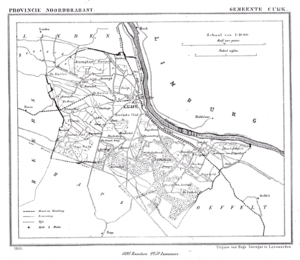
Cuijk est chef-lieu de la commune du même nom et une ancienne ville des Pays-Bas de la province du Brabant-Septentrional. Cuijk est situé sur la rive gauche de la Meuse. Cuijk a été le chef-lieu de l'ancien Pays de Cuijk. En 2006, la commune compte 24 272 habitants, dont 16 999 dans la localité.
Cuijk en Sint Agatha — ou en français Cuyk-Sainte-Agathe — est une ancienne commune des Pays-Bas dans le nord-est de la province du Brabant-Septentrional sur la rive gauche de la Meuse.